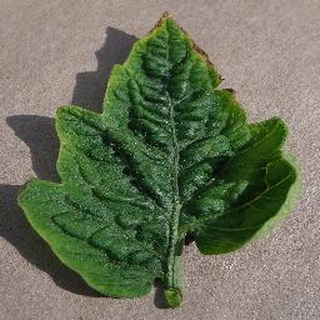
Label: tomato_yellow_leaf_curl_virus